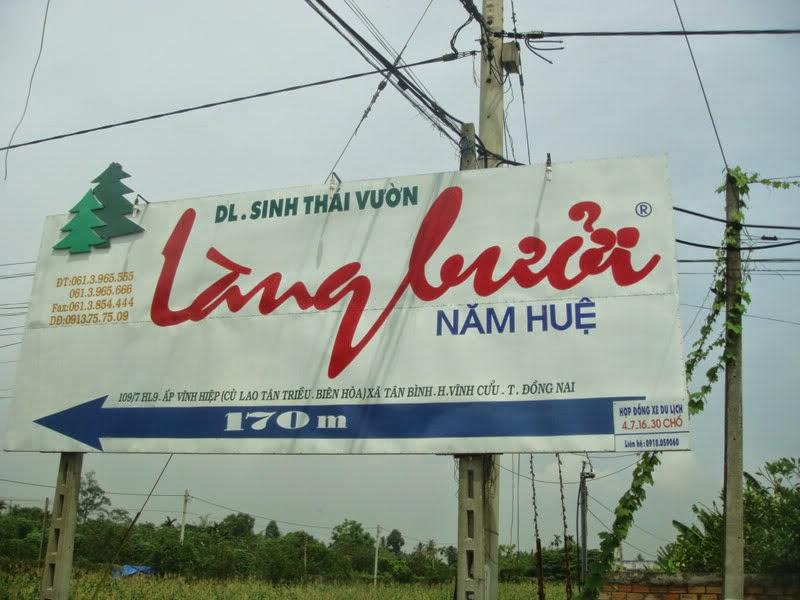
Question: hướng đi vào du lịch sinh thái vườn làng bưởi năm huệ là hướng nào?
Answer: rẽ trái 170 m